Kibō (ISS module)

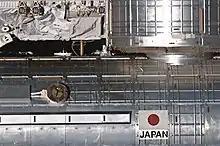
Close view of the exterior panels of the Pressurized Module and Logistics Module, during STS-132

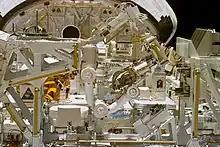
A prototype for the Small Fine Arm was tested during the STS-85 space shuttle mission in 1997.

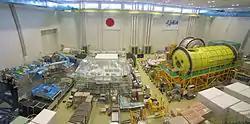
The JEM being manufactured

The module and all its integrated accessories were manufactured at the Tsukuba Space Center in Japan. It is made from stainless steel, titanium, and aluminum.